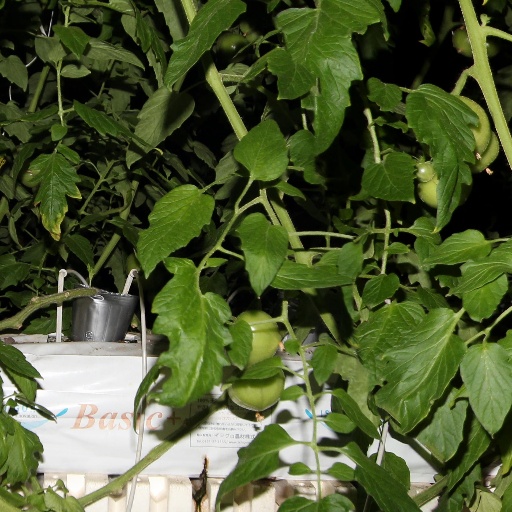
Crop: tomato